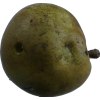
Label: pear